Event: Ecuador Earthquake
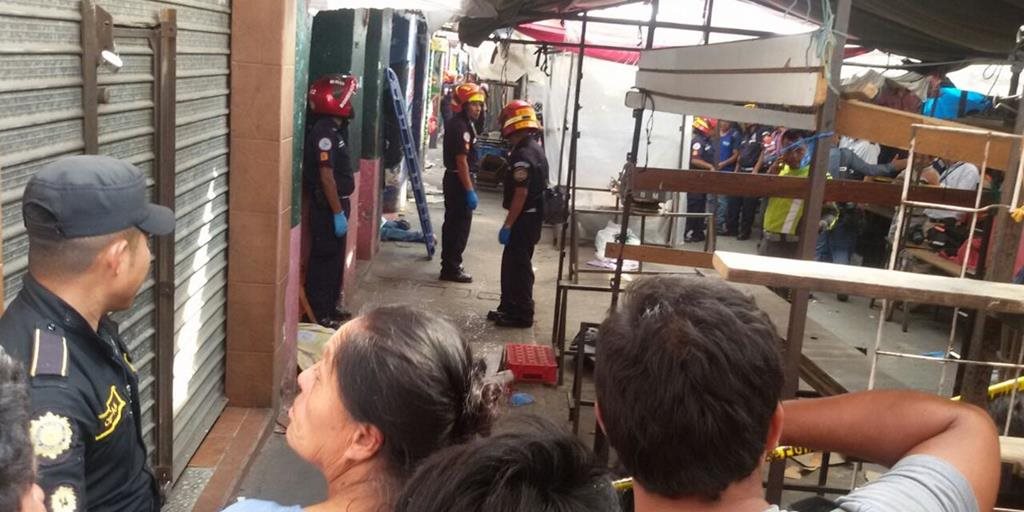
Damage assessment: no_damage